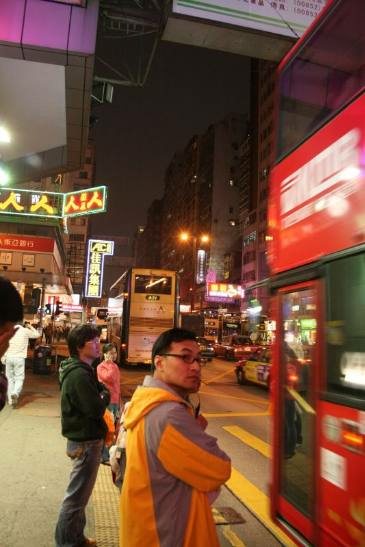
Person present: Yes